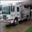
Label: truck